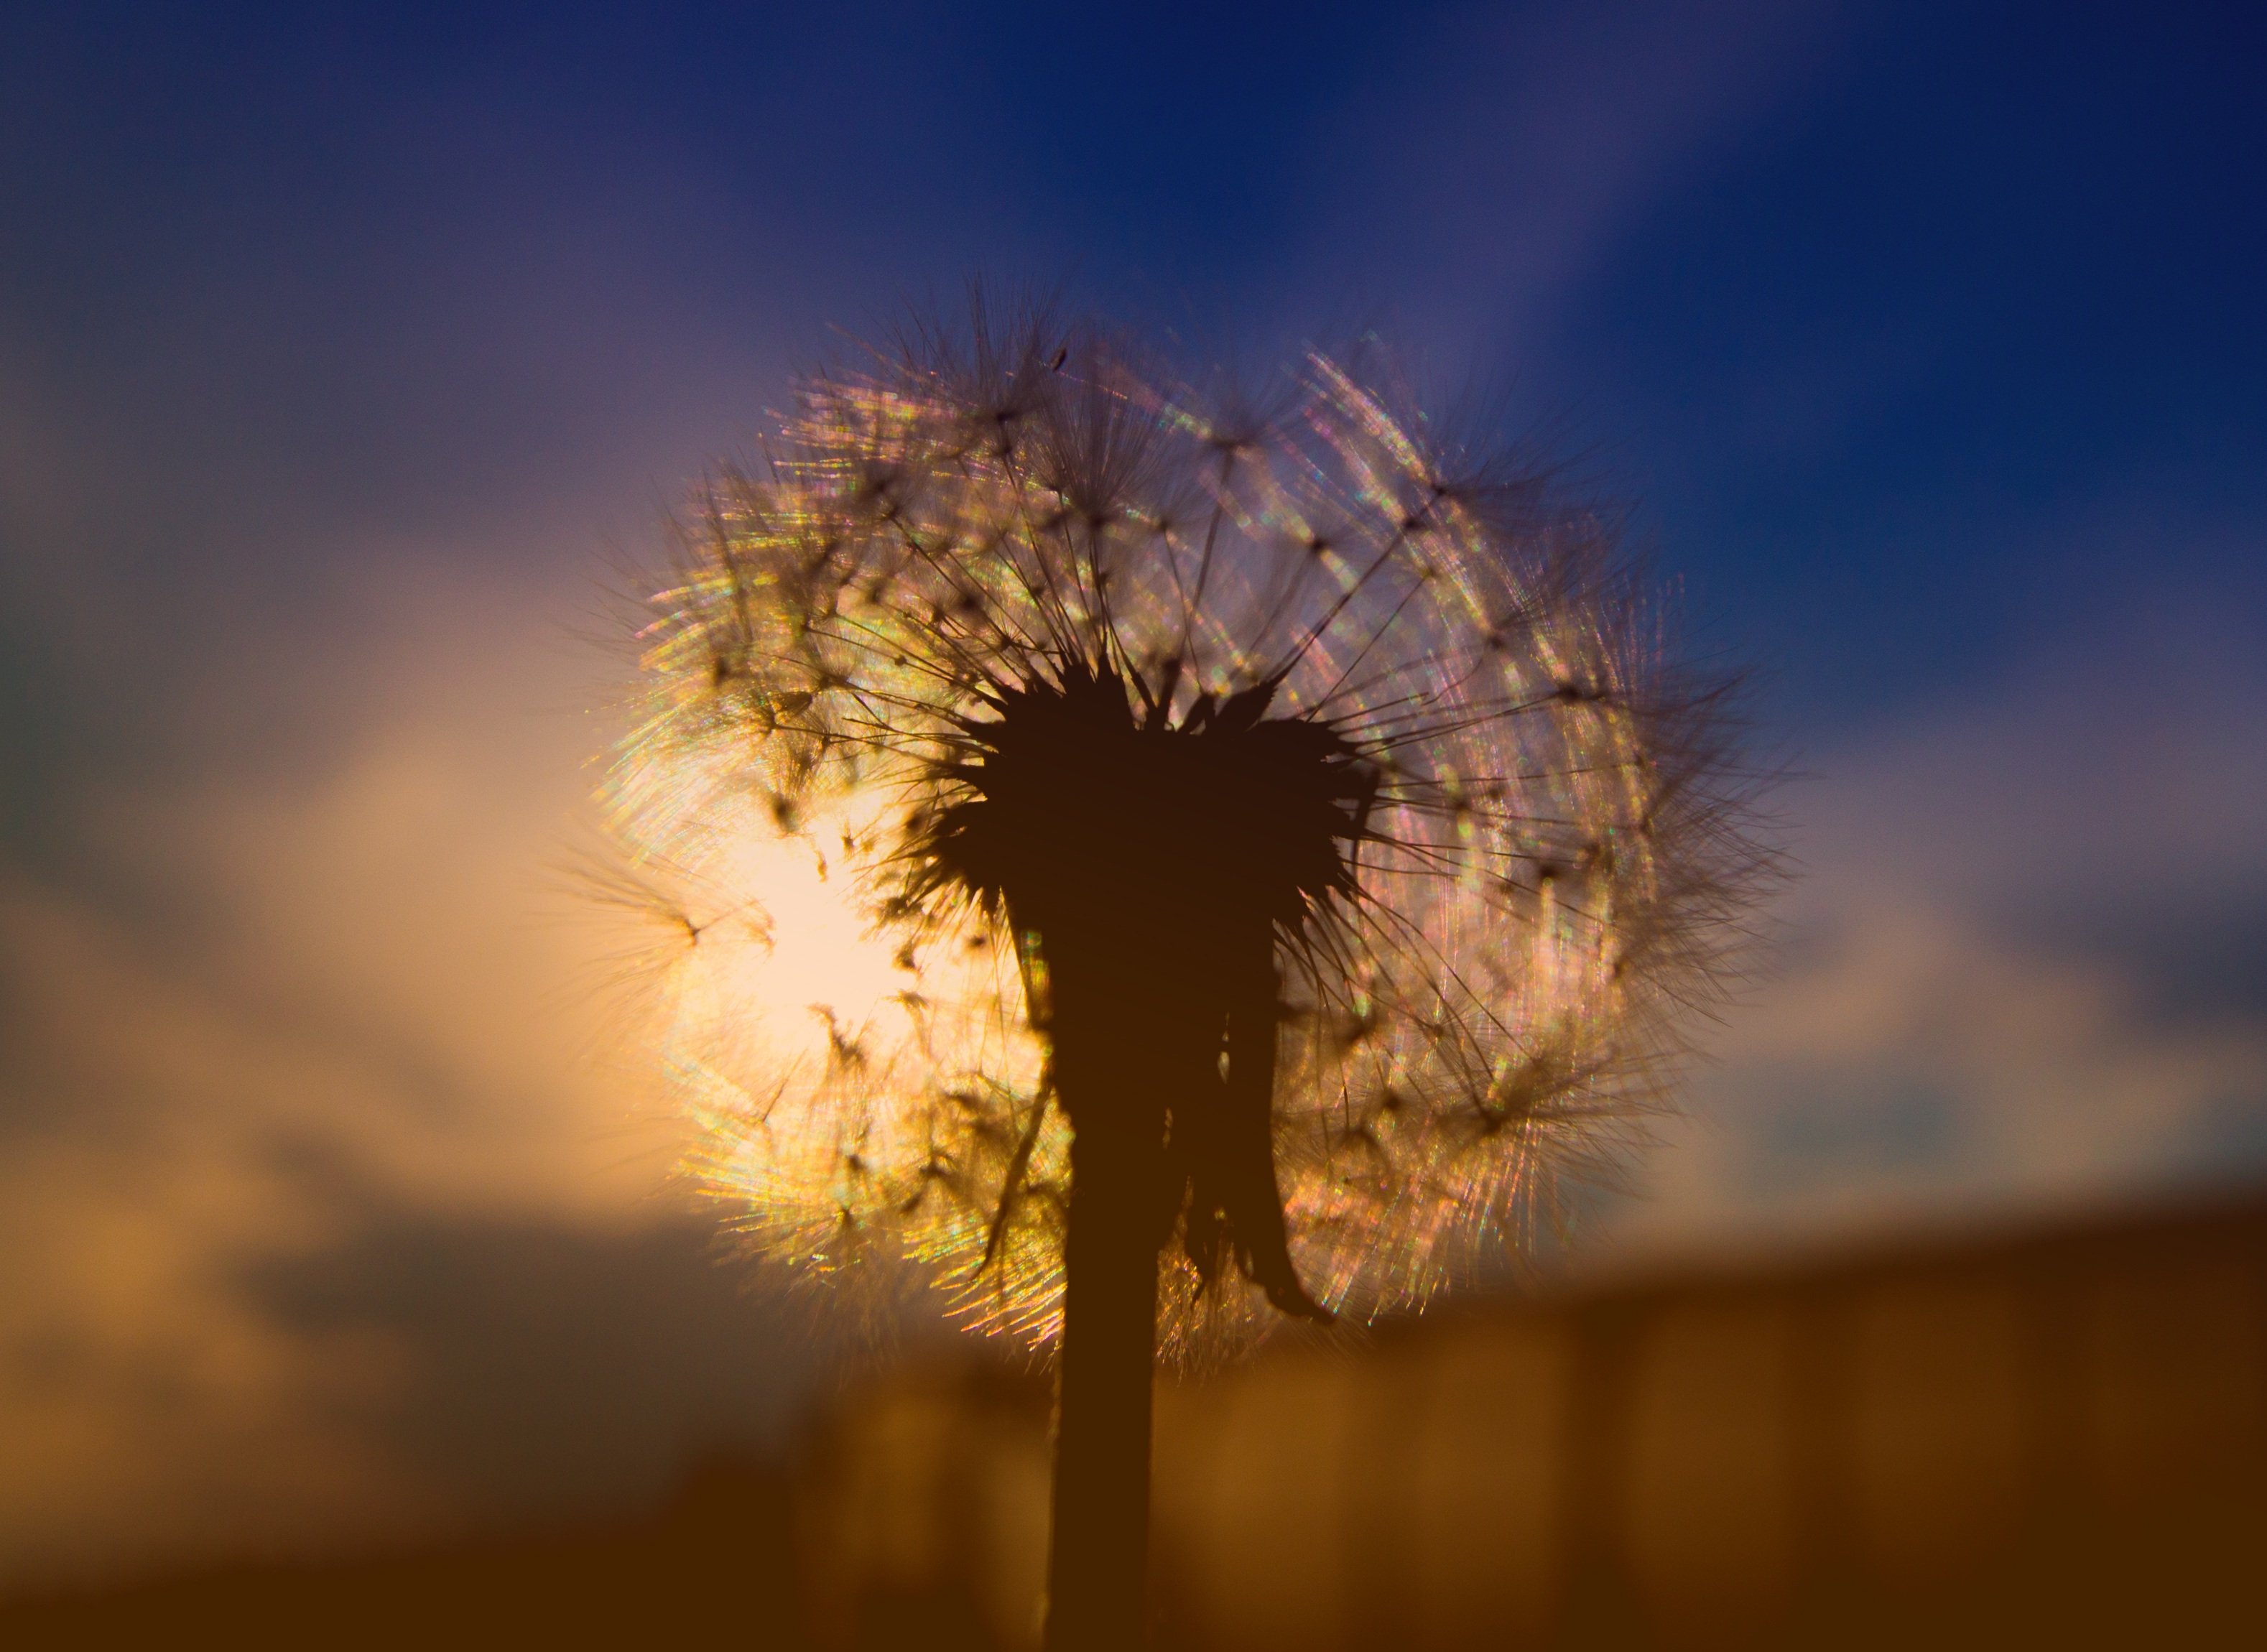
tree, nature, silhouette, light, cloud, plant, sky, sun, sunset, field, dandelion, sunlight, morning, flower, dry, dusk, evening, reflection, furry, macro photography